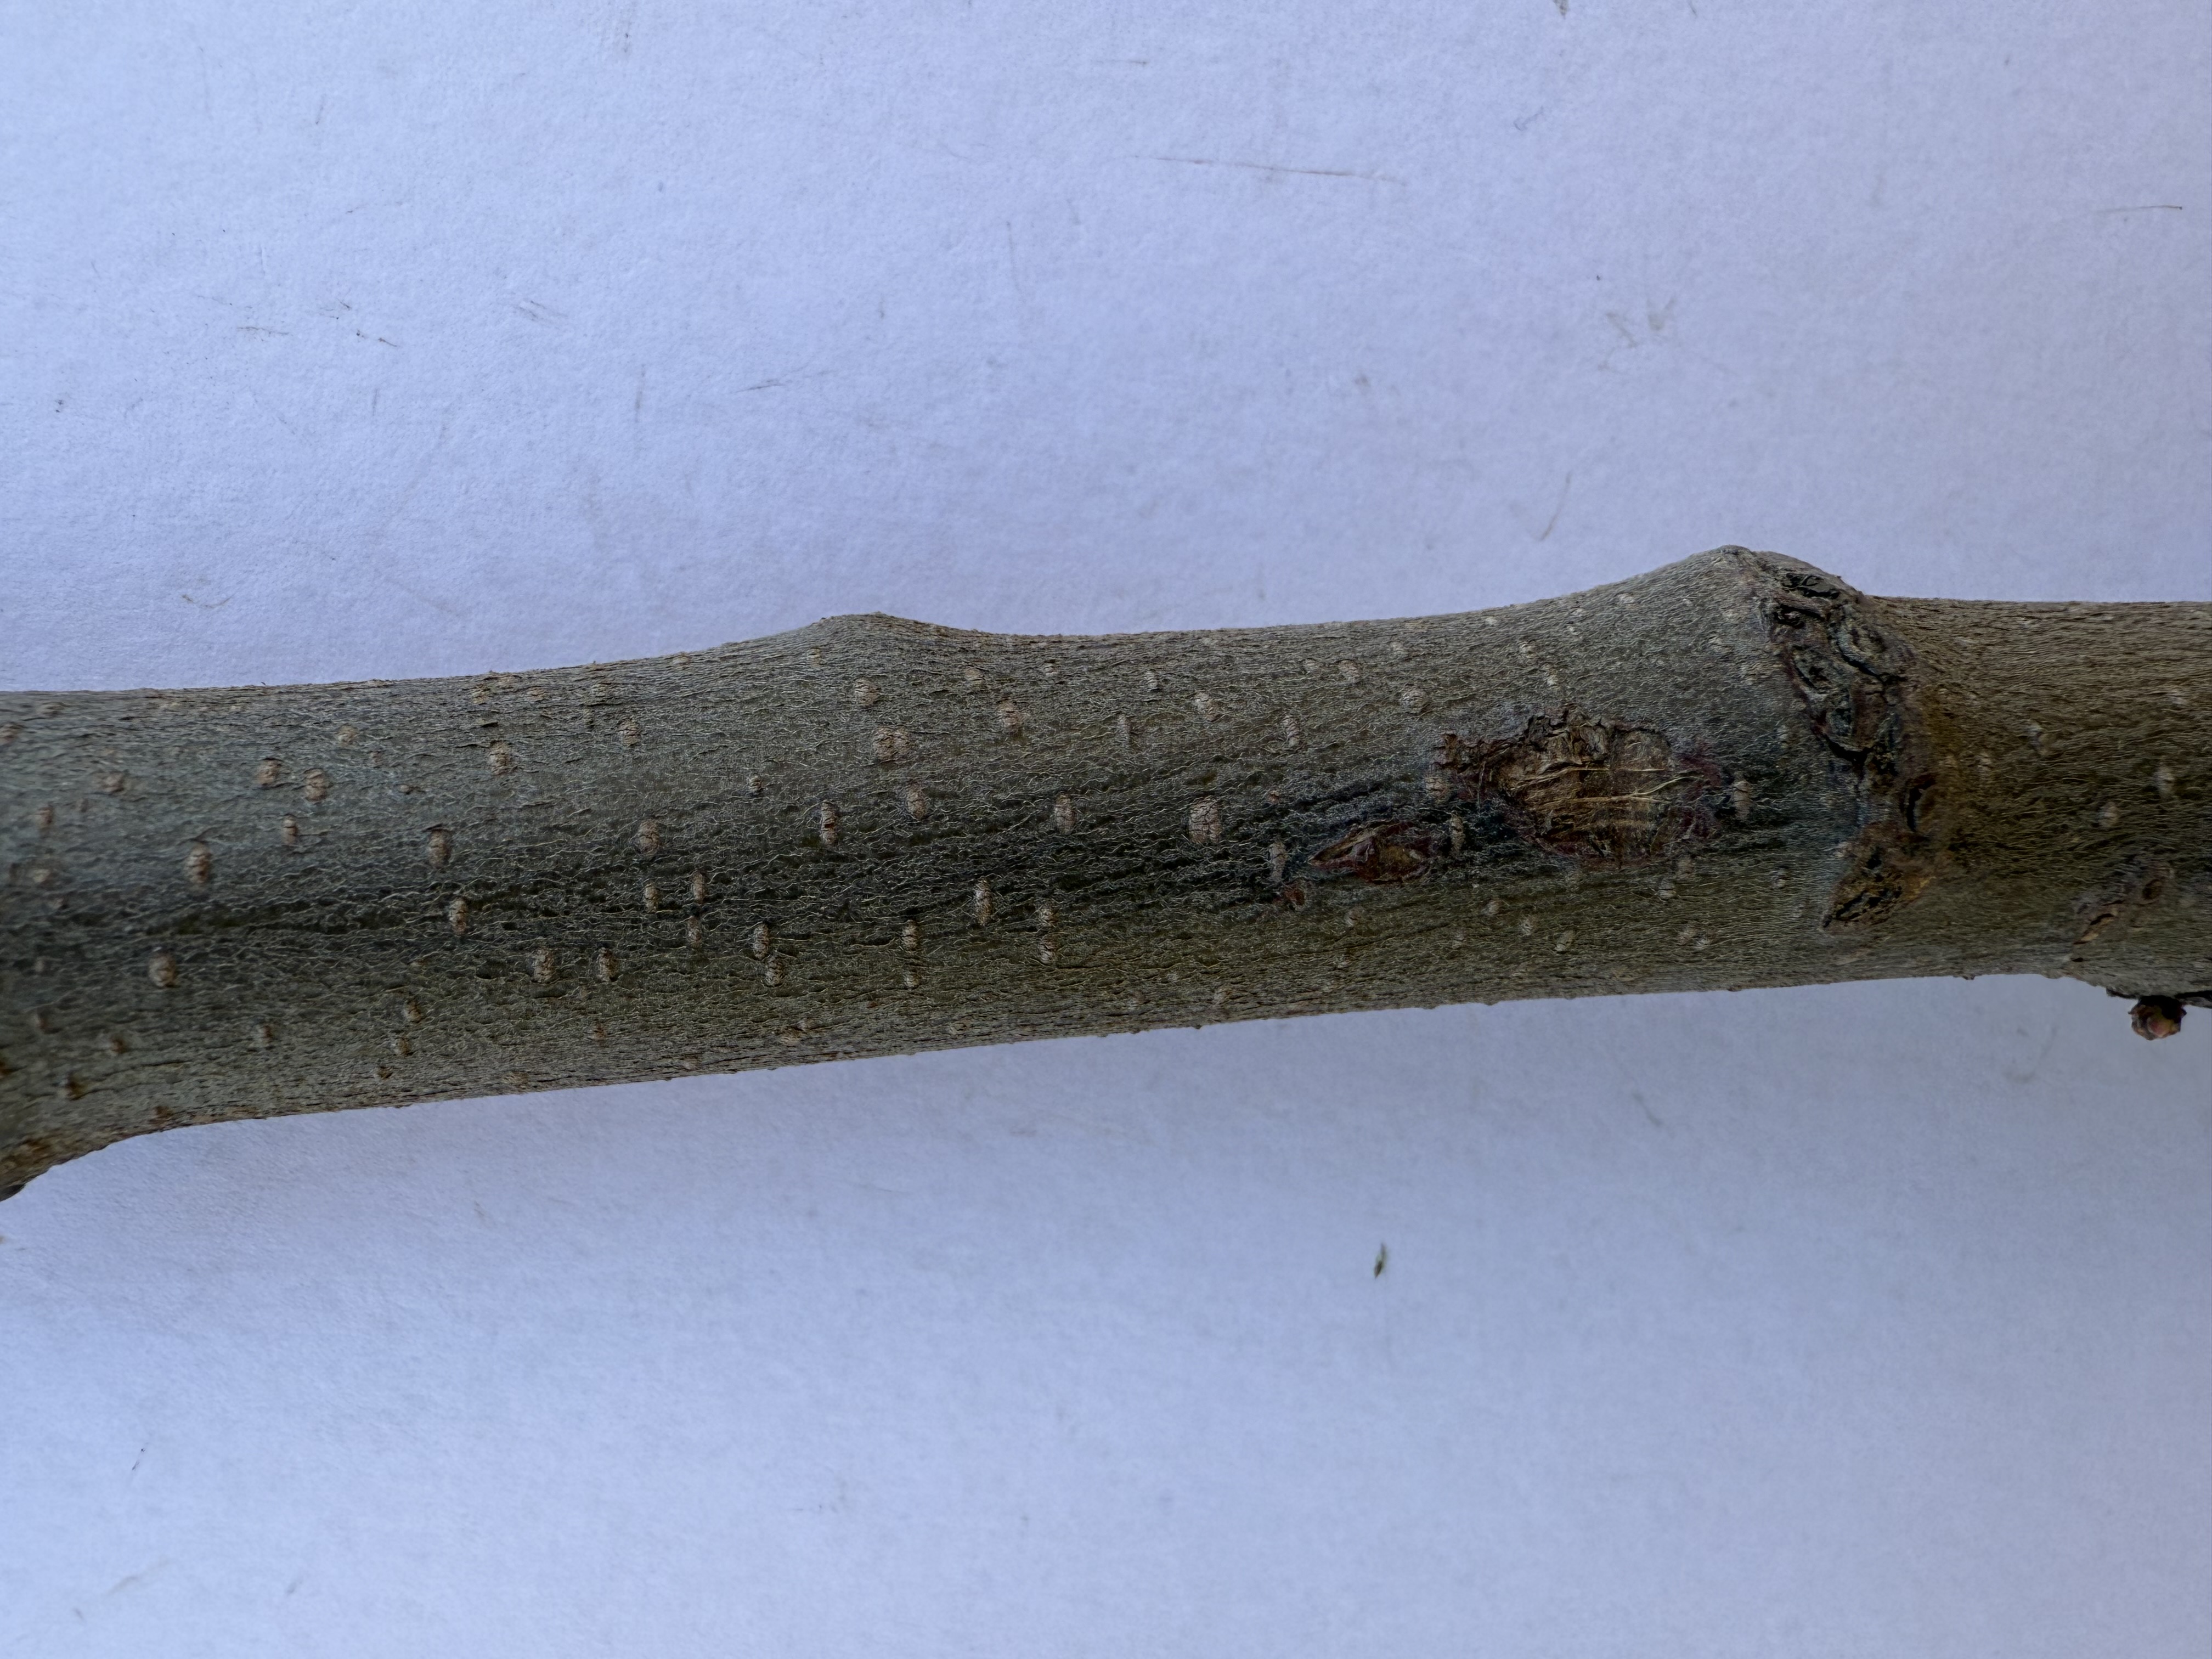
Variety: Ekmek Quince